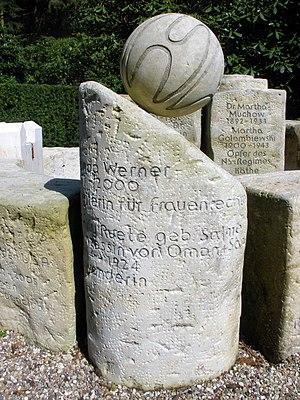
Emily Ruete, née le 30 août 1844 à Zanzibar et morte le 29 février 1924 à Iéna en Allemagne, est, sous le nom de Sayyida Salme, une princesse de Zanzibar et d'Oman. Fille du sultan de Zanzibar et d'Oman, elle vit une enfance insouciante, mais son adolescence est marquée par la mort de son père, puis par la disparition de sa mère et le conflit entre deux de ses frères. Elle s'enfuit avec un commerçant allemand, gagne Aden, où ils se marient et où elle se convertit au christianisme, puis s'installe avec son époux en Europe.